Karachay horse

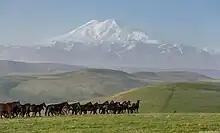

The Karachay horse stands 14.3 to 15 hands high. Karachay breeding has focused on creating a breed that is not only fast, but also hardy, obedient, low-maintenance, and able to withstand varied, even mountainous terrain all the year round. Their hooves are strong and hard and do not need shoeing if bred and worked properly. They have a long head, often with a Roman nose, as well as agile, alert ears and well-developed whiskers. Karachay horses have a medium length, well-muscled neck, relatively straight shoulders and low withers. The mane and tail are long and thick. The body is strong and straight-backed. The limbs are also strong with generally good joints and bones, and short, strong hocks; they occasionally have a tendency to be sickle-hocked, which is typical for mountain breeds. Karachay horses are black or black-brown and do not usually have any white marks. They grow to a withers height of about 160 cm.